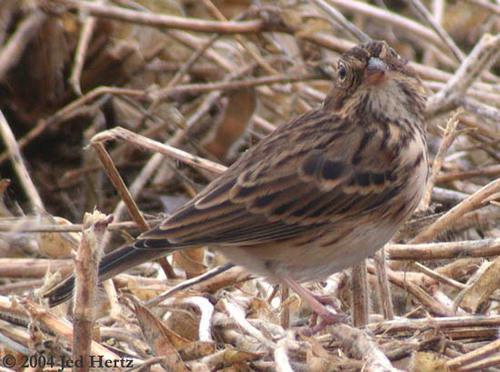
A photo of a vesper sparrow